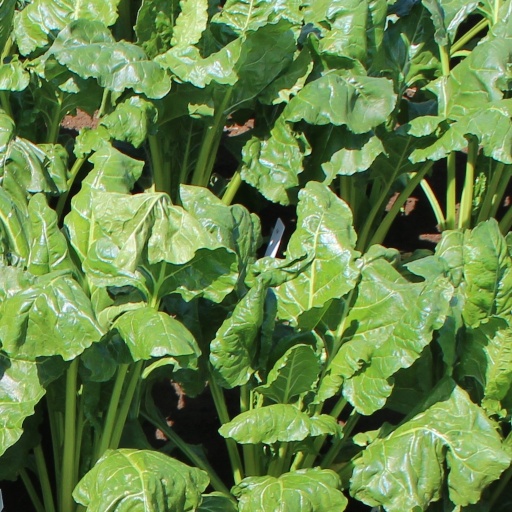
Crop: sugar beet